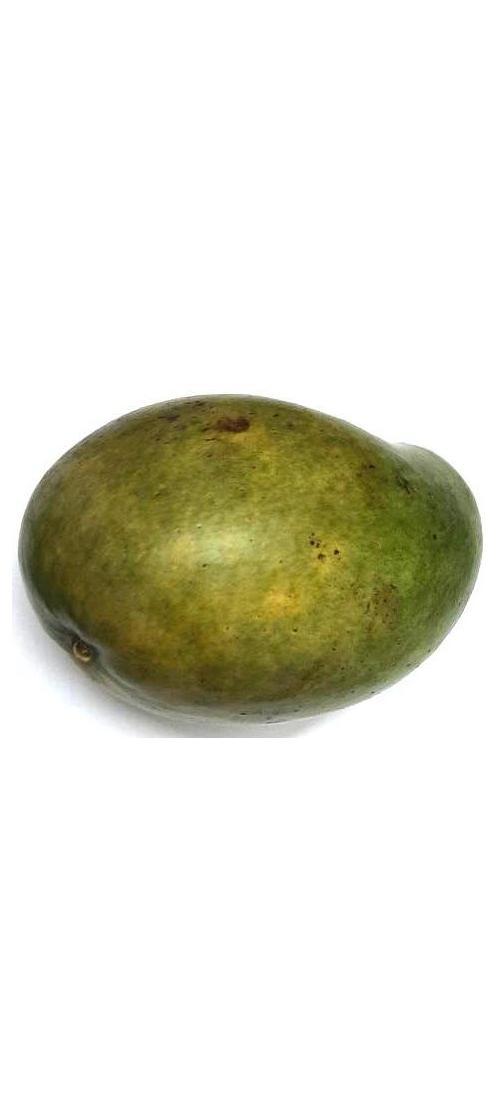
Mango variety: Rupali